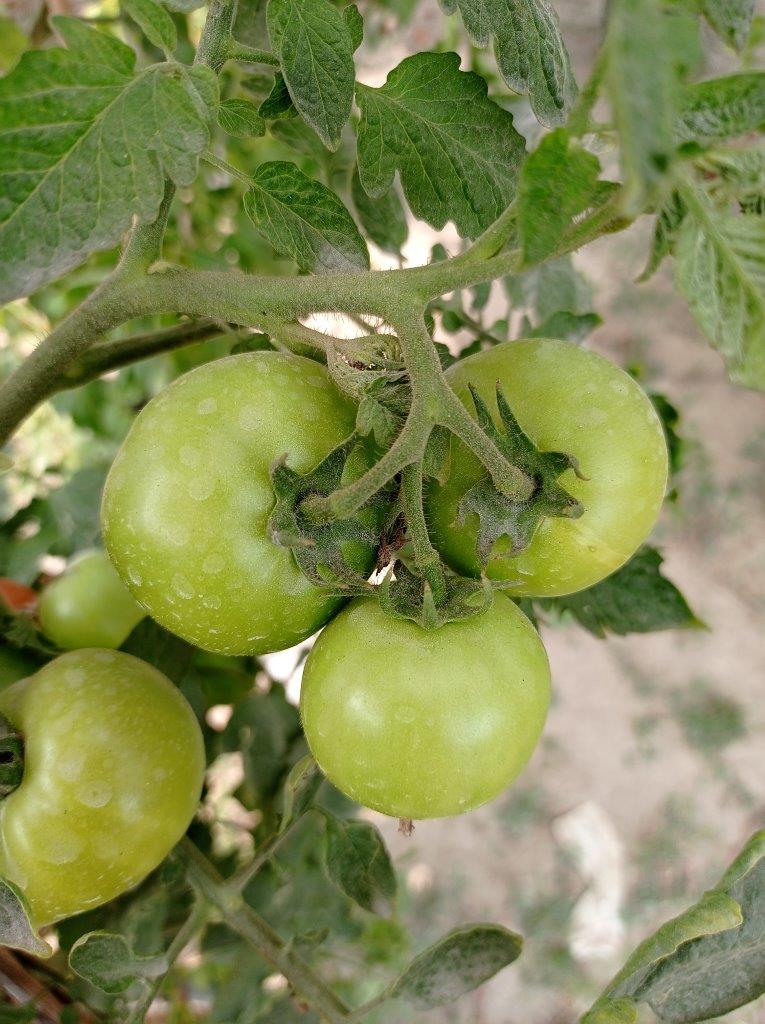
Maturity: Immature